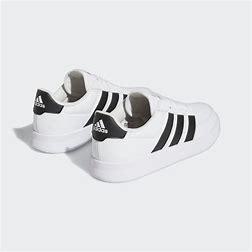
Brand: Adidas
Model: Breaknet